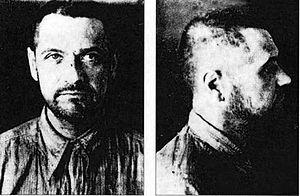
Eugeniusz Bodo, né Bohdan Eugène Junod le 28 décembre 1899 à Genève et mort au Goulag le 7 octobre 1943 près de Kotlas, en URSS, a été un réalisateur, scénariste, producteur de cinéma, ingénieur du son, et acteur polonais d'origine suisse. C'était un comédien très connu pendant l'entre-deux-guerres.